Treaty of Arras (1482)

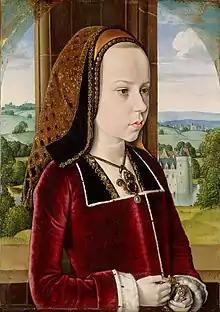
Portrait of young Archduchess Margaret of Austria at about ten by Jean Hey

The dukes from the House of Valois-Burgundy, a cadet branch of the French royal House of Valois, had ruled over a significant amount of territories on both sides of the border between the Kingdom of France and the Holy Roman Empire. When the last Burgundian duke Charles the Bold died at the Battle of Nancy on 5 January 1477, leaving no sons, his daughter Mary of Burgundy claimed all of her father's lands.